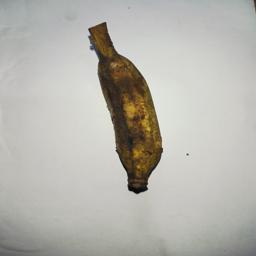
Ripeness: Overripe